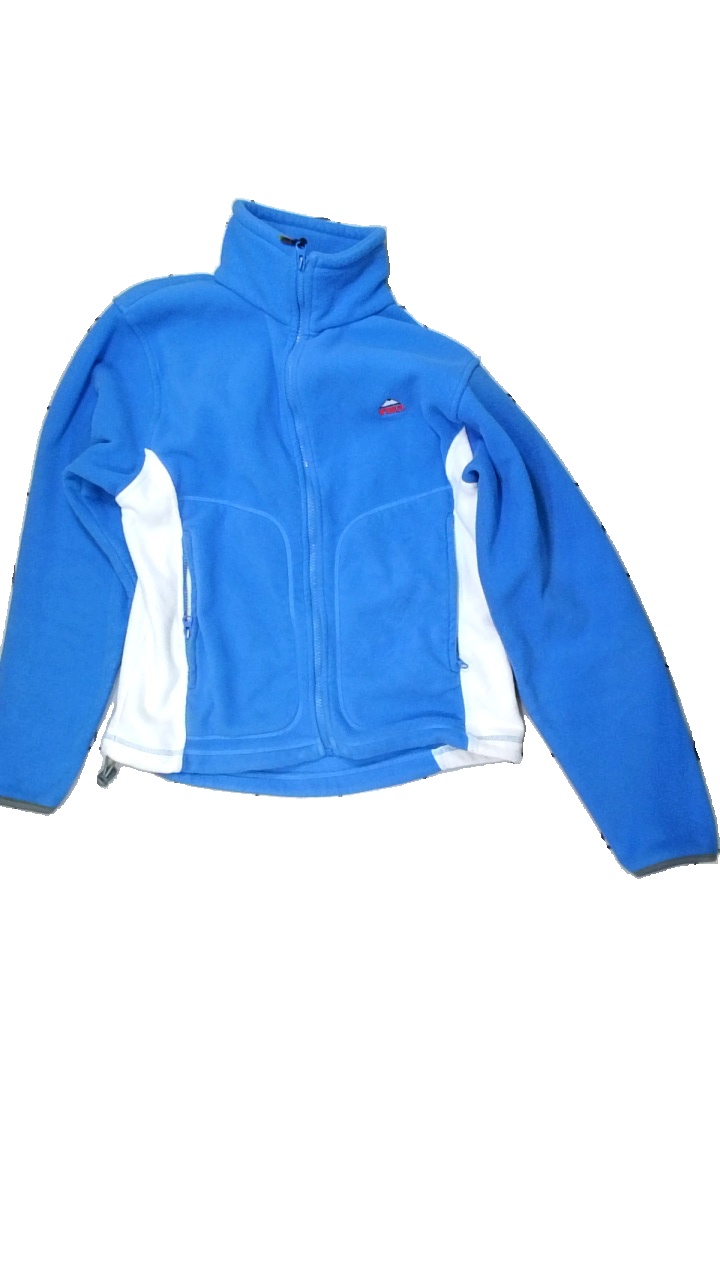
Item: Sweater (Ladies)
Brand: Mckinley (intersport)
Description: Blue and white fleece sweater
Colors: Blue, White
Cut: Regular
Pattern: Other
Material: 100% Polyester
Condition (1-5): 2
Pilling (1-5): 5
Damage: stained
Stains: Minor
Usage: Recycle
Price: <50